Lakshya (2004 film)

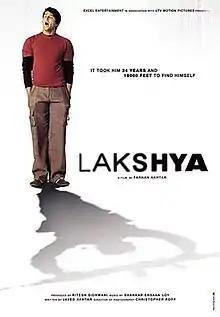
Theatrical release poster

Lakshya (translation: "Aim") is a 2004 Indian Hindi-language coming-of-age war drama film directed by Farhan Akhtar, written by his father Javed Akhtar and produced by Ritesh Sidhwani under the banner of Excel Entertainment. The film stars Amitabh Bachchan, Hrithik Roshan, and Preity Zinta in lead roles. Based on a story written by Javed in response to discussions with several 1999 Kargil War veterans and army officers, the film follows Karan Shergill, a lazy young man and the son of a wealthy businessman from Delhi, who joins the Indian Army and matures into a battlefield hero just as war breaks out.